Man Man

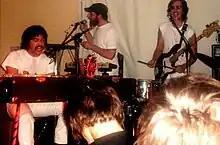
Man Man playing at Pop Montreal in 2005

In 2011 and 2017, Honus released albums with the indie supergroup Mister Heavenly.